The Use of Knowledge in Society

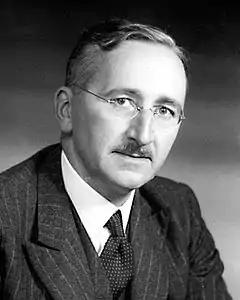

"The Use of Knowledge in Society" is a scholarly article written by Austrian-British academic economist Friedrich Hayek, first published in the September 1945 issue of "The American Economic Review".